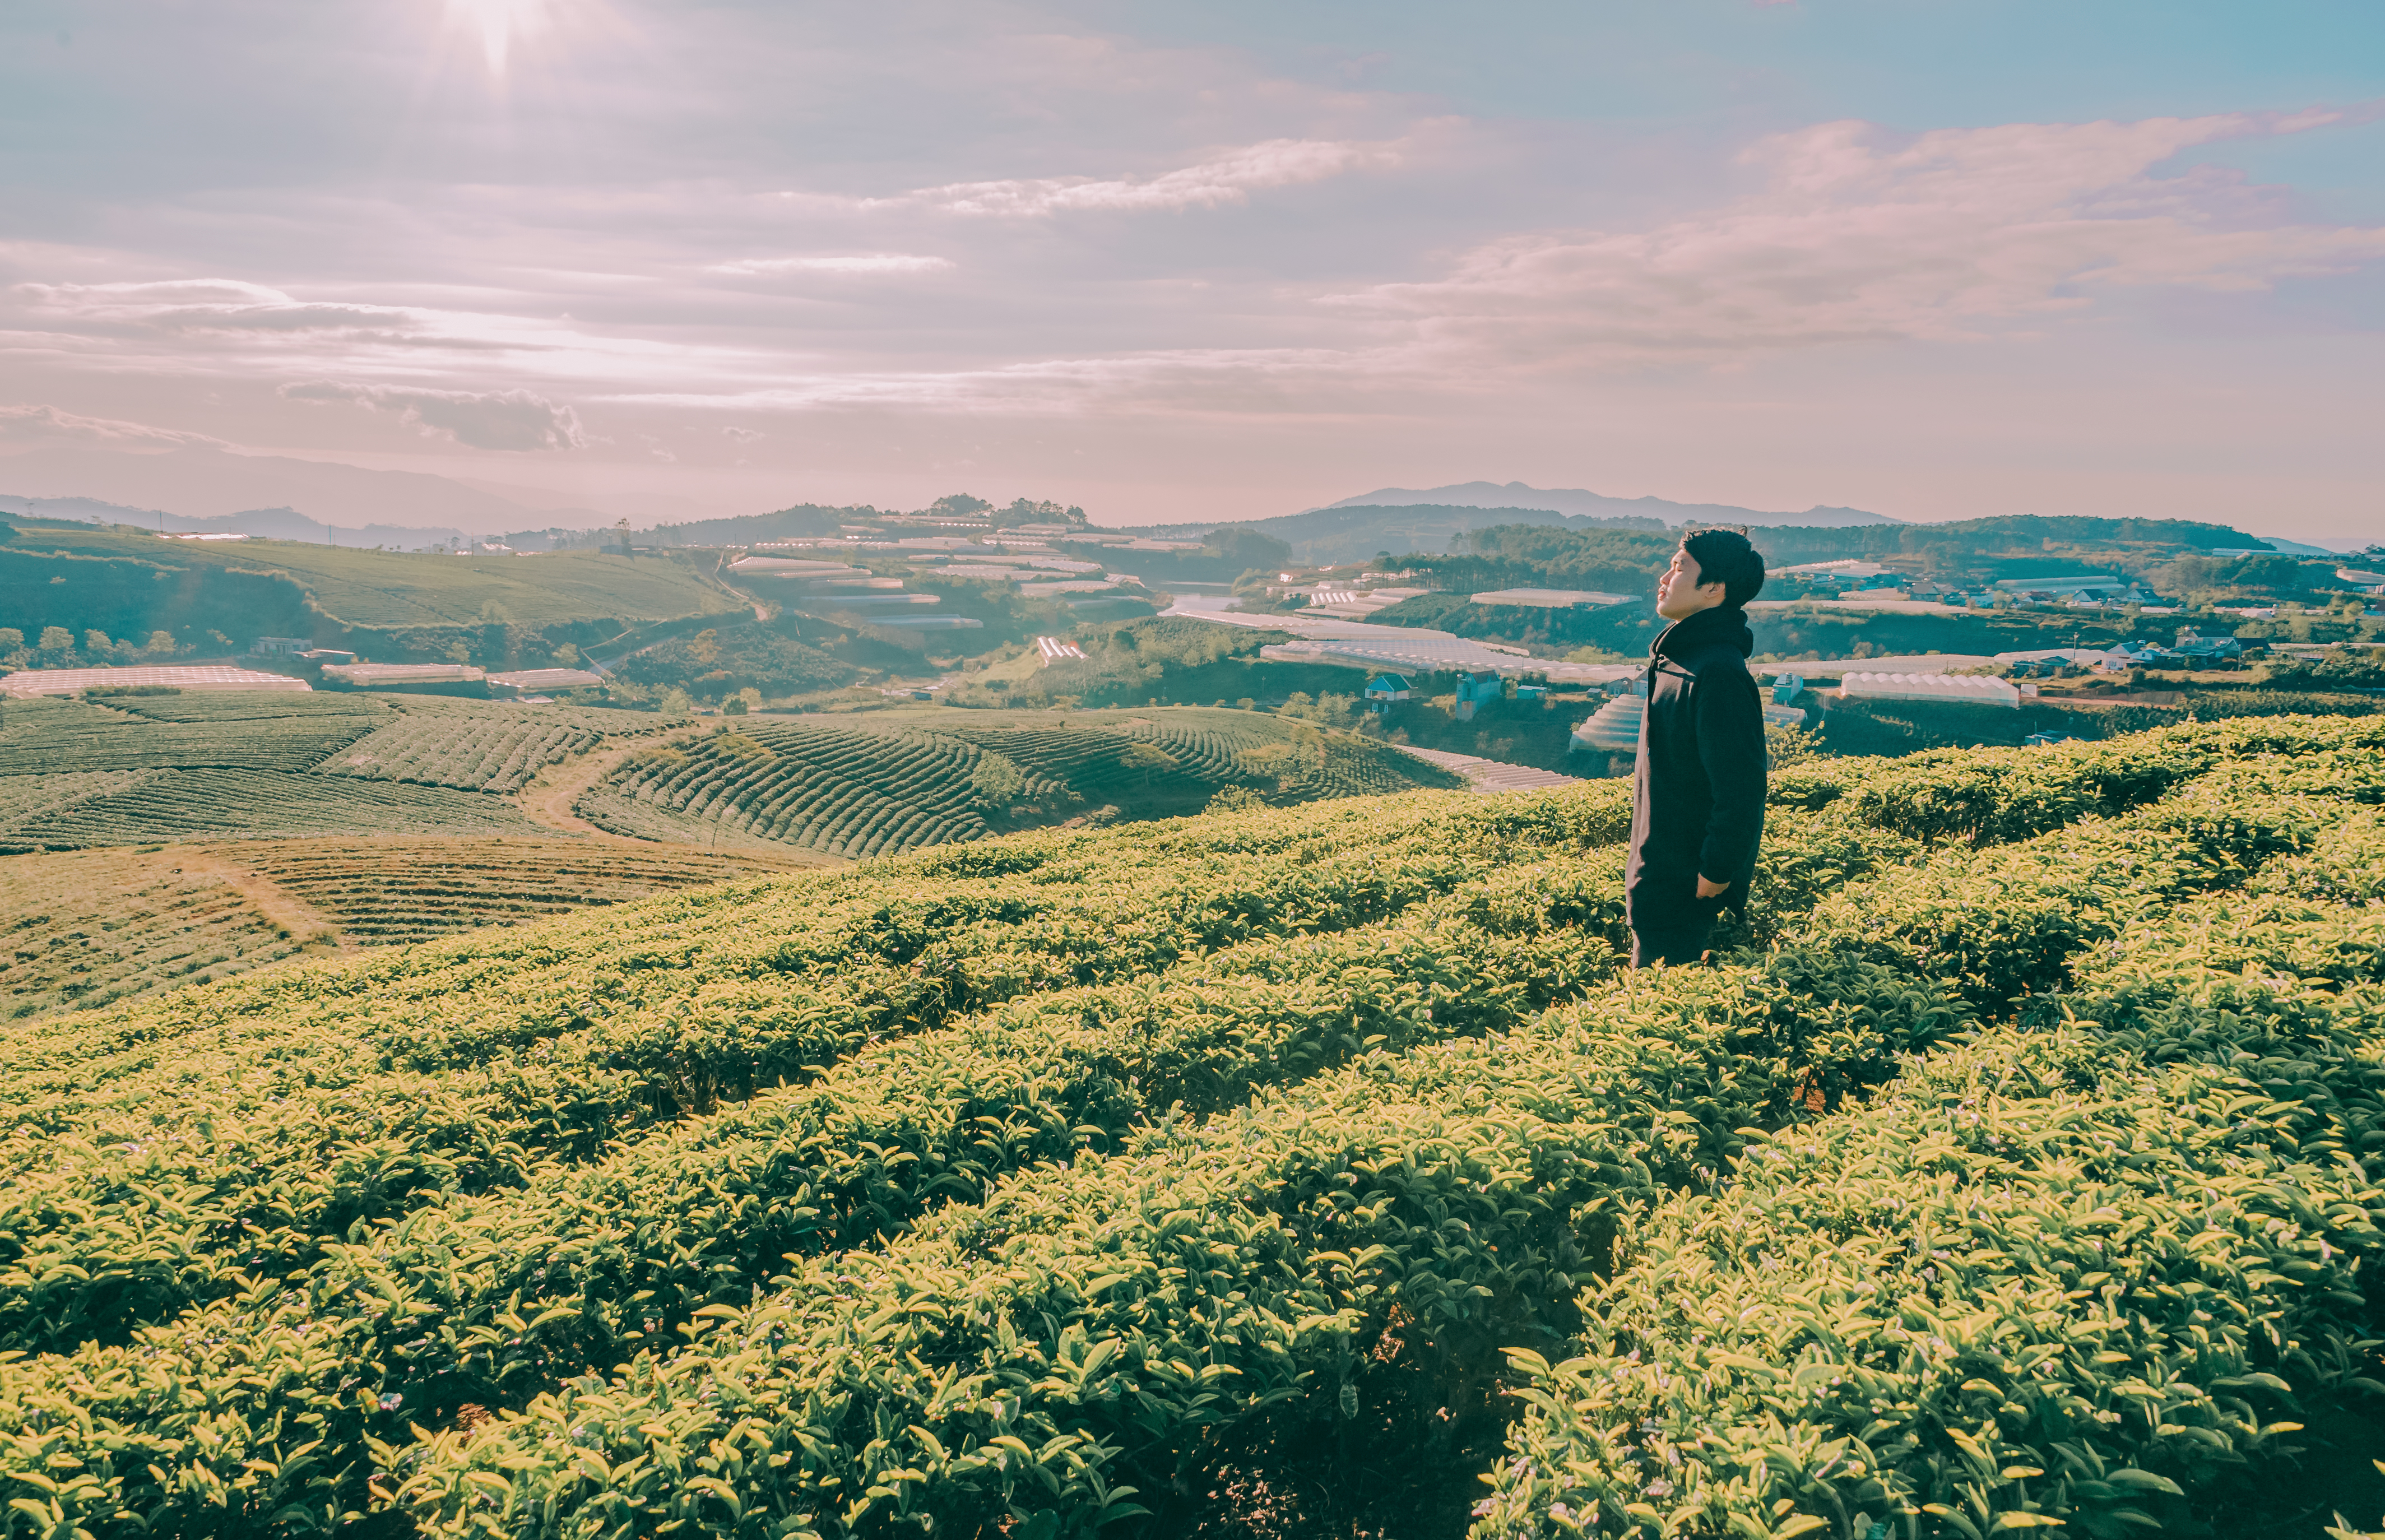
quotes, wallpaper, landscape, art, photography, vintage, pastel, lovely, cute, typography, happy, live, light, sky, field, agriculture, crop, hill, rural area, morning, plantation, grassland, farm, mountain, sunlight, tree, grass, flower, cloud, grass family, shrubland, plant community, horizon